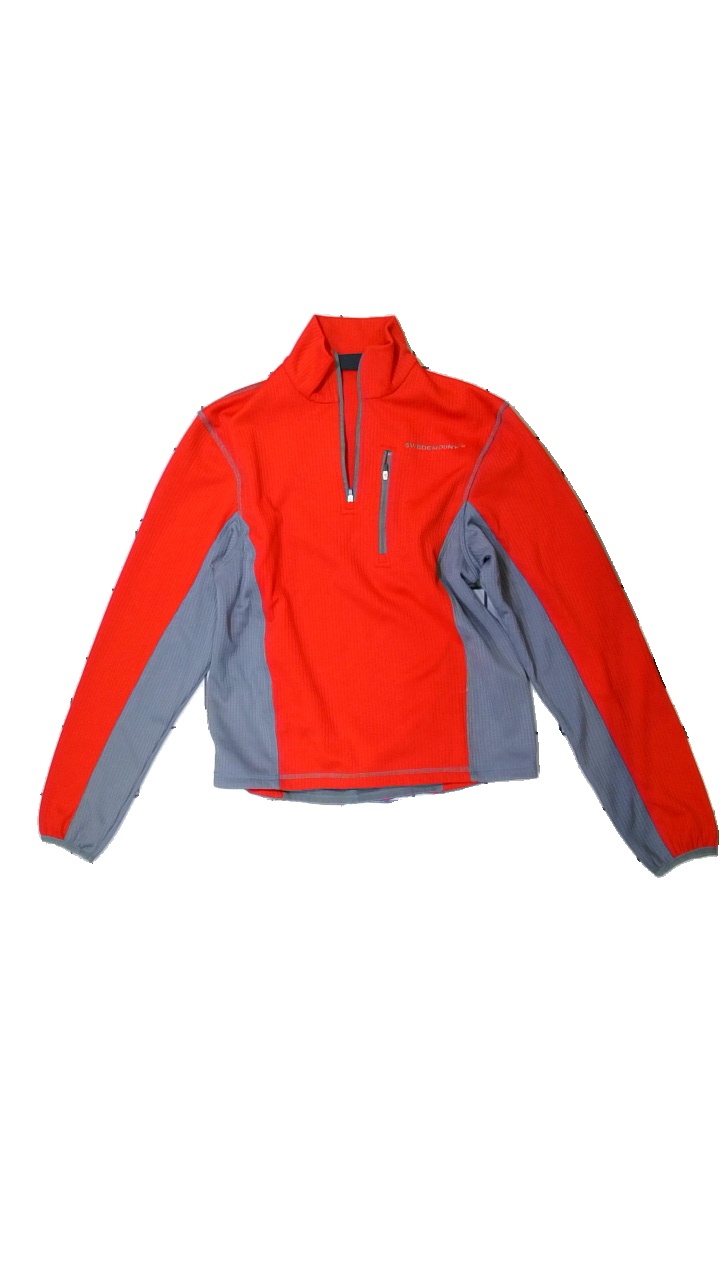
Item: Sweater (Ladies)
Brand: Swedemount
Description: red and grey sweater with high neck and halfzip
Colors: Red, Grey
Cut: Regular, Turtle neck
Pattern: Other
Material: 100% Polyester
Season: All
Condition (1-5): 5
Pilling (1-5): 5
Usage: Reuse
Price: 50-100